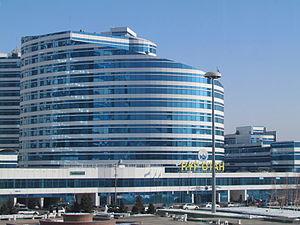
Nour-Otan [en cyrillique Нур-Отан] est le principal parti politique du Kazakhstan. Son nom signifie rayon de soleil de la patrie en kazakh. Le parti compte environ 760 000 membres.